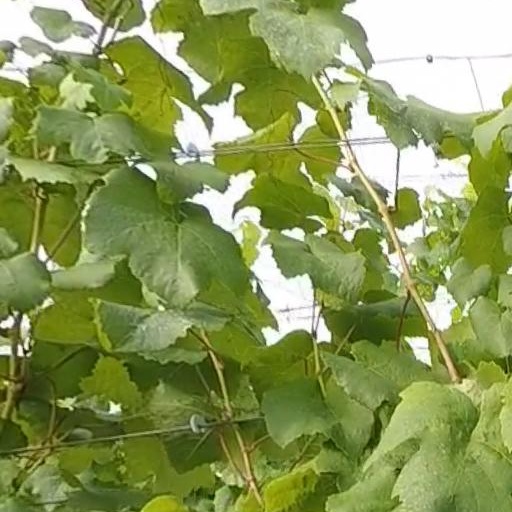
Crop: grape